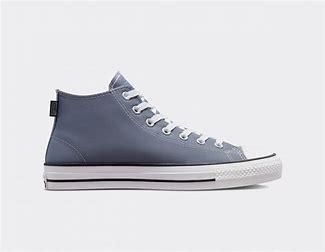
Brand: Converse
Model: Ctas